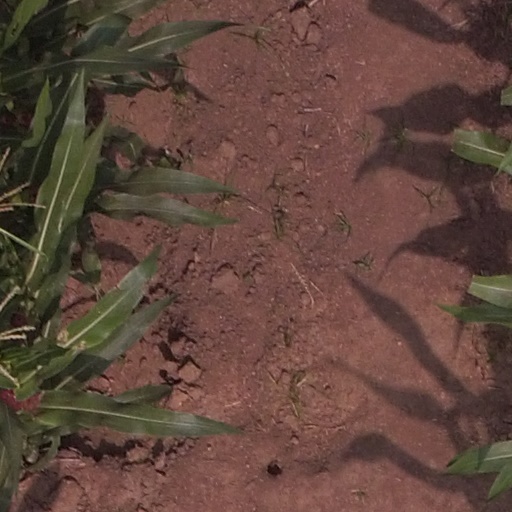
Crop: maize; corn